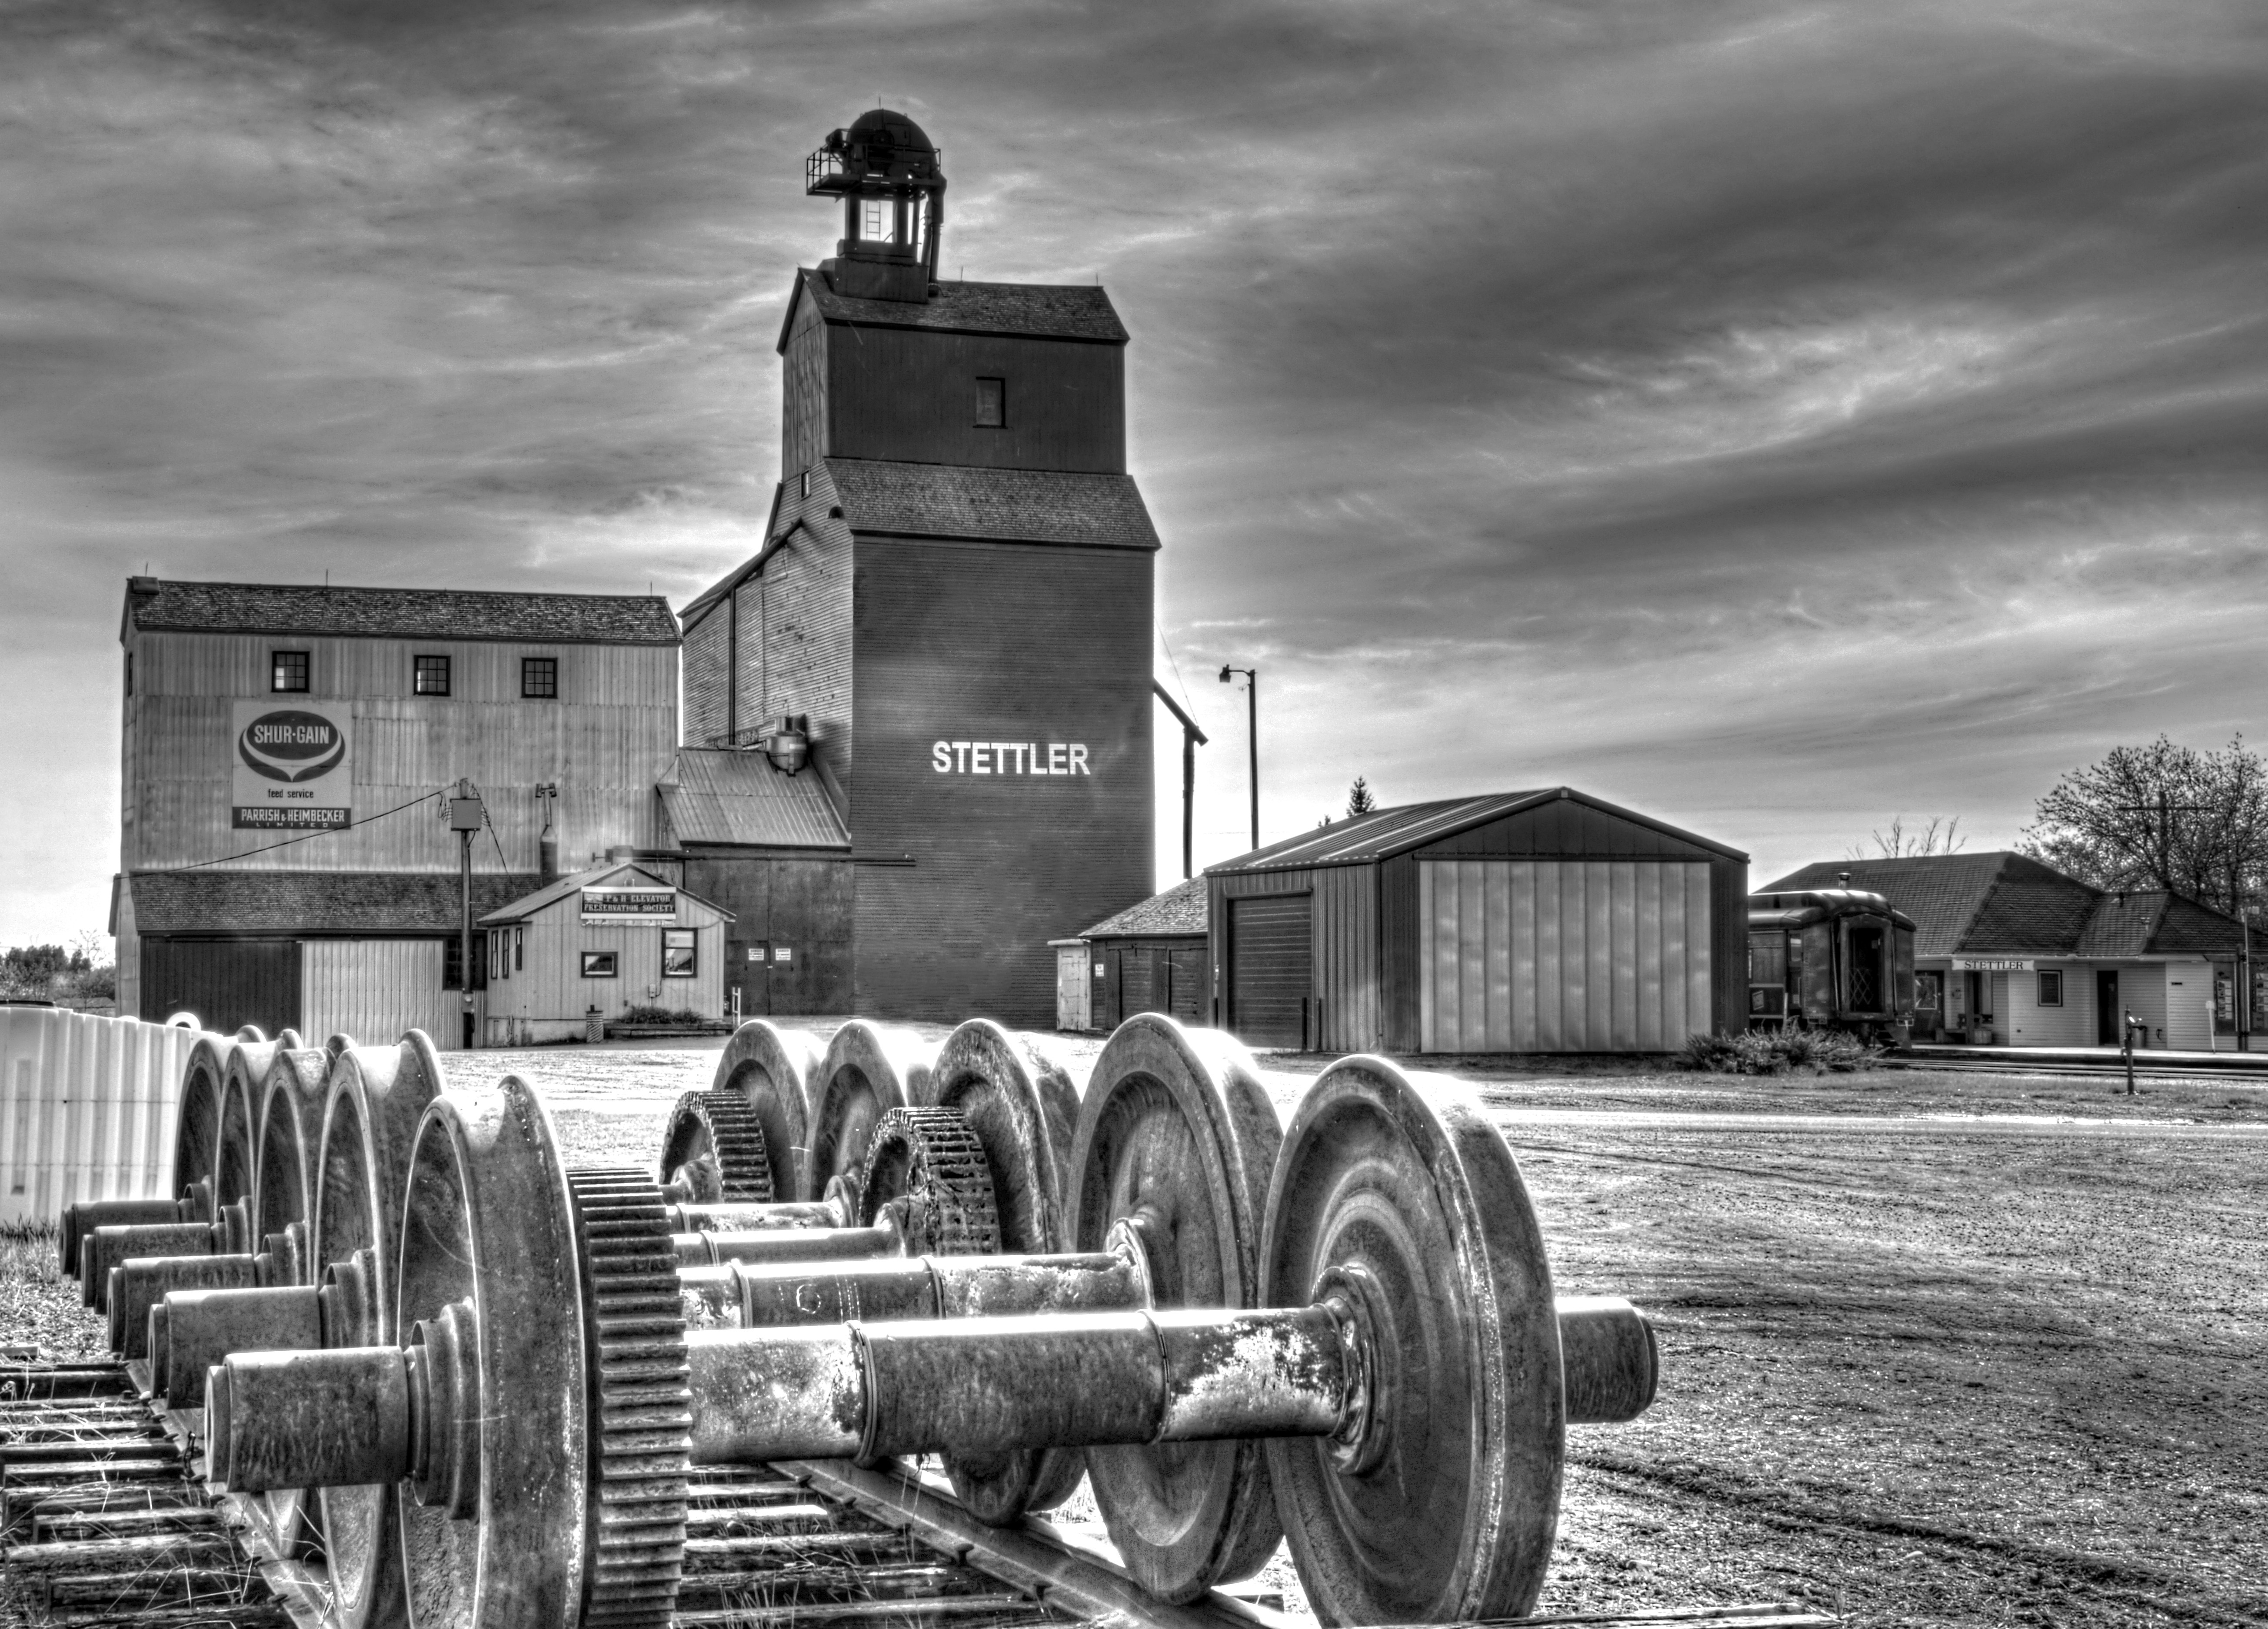
black and white, track, railroad, wheel, train, transport, vehicle, station, monochrome, history, steam engine, grain elevator, monochrome photography